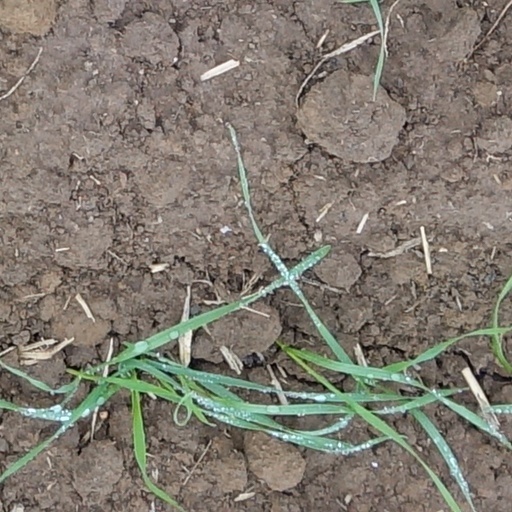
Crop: wheat